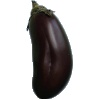
Label: eggplant